Aero the Acro-Bat

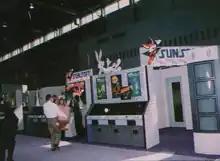
Sunsoft exhibit at CES

Promotional artwork of the game was shown at 1993 Winter Consumer Electronics Show in Nevada as well as the prototype version at the 1993 Summer Consumer Electronics Show in Chicago, where it stood out well above other exhibits. Aero the Acro-Bat was made Sunsoft's new mascot. By late 1993, Sunsoft was giving away free copies of the Super NES or Genesis version of the game to the first 100 people that sent them a 3x5 postcard to their address.